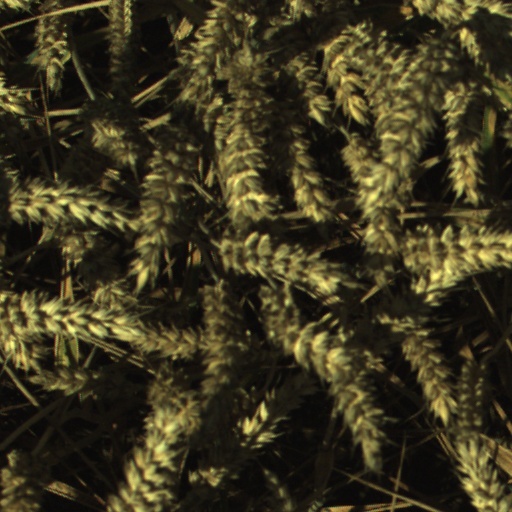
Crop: wheat